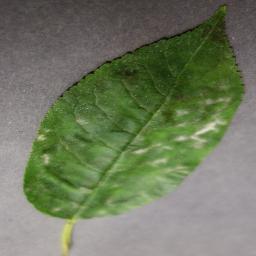
Label: Cherry___Powdery_mildew